Benito Mussolini

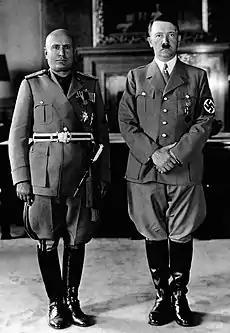
Mussolini and Hitler in 1940

Despite earlier opposition to the Italo-Turkish War, after the Abyssinia Crisis of 1935–1936, Mussolini invaded Ethiopia following border incidents between Ethiopia and Italian Somaliland. Historians are divided on the reasons for the invasion. Some argue it was a distraction from the Great Depression, while others see it as part of a broader expansionist program. Italy’s forces quickly overwhelmed Ethiopia, leading to the proclamation of an Italian Empire in May 1936. Confident of French support due to his opposition to Hitler, Mussolini dismissed the League of Nations' sanctions imposed over the Ethiopian invasion. He viewed the sanctions as hypocritical attempts by older imperial powers to block Italy’s expansion. Italy was criticized for its use of mustard gas and brutal tactics against Ethiopian guerrillas. Mussolini ordered systematic terror against Ethiopian rebels, targeting both combatants and civilians. Mussolini ordered the execution of the entire adult male population in a town and in one district ordered that "the prisoners, their accomplices and the uncertain will have to be executed" as part of the "gradual liquidation" of the population. Mussolini favoured a policy of brutality partly because he believed the Ethiopians were not a nation because black people were too stupid to have a sense of nationality. The other reason was because Mussolini was planning on bringing millions of Italians into Ethiopia and wanted to kill off much of the population to make room.